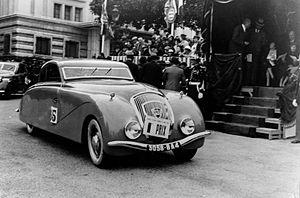
Georges Auguste Paulin, né à Paris 14ᵉ le 20 mai 1902 et fusillé au Mont-Valérien le 21 mars 1942, est un dentiste, designer automobile et résistant français. Il est l'inventeur du premier système de toit rigide escamotable automatisé pour automobile, baptisé Éclipse en 1934.
La Carrosserie Pourtout est une entreprise de carrosserie automobile française, créée en 1925 par Marcel Pourtout. Elle existe toujours en 2014 mais s’est reconvertie dans la réparation automobile, après avoir cessé ses activités en 1994.
Le Schpountz est un film français réalisé par Marcel Pagnol, sorti en 1938.